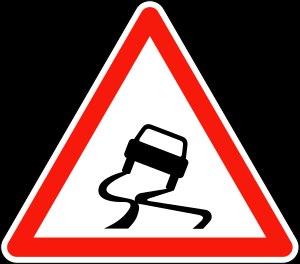
L'aquaplanage, ou hydroplanage, est un phénomène qui se produit quand au moins une roue d'un véhicule perd de l'adhérence par rapport au sol en glissant sur une surface aqueuse. Ce phénomène peut aussi être dû à la présence d'huile ou d'hydrocarbure sur la chaussée qui réduisent le coefficient d’adhérence.